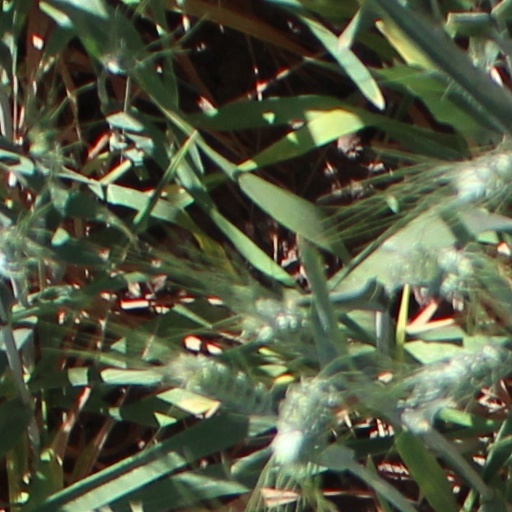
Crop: wheat